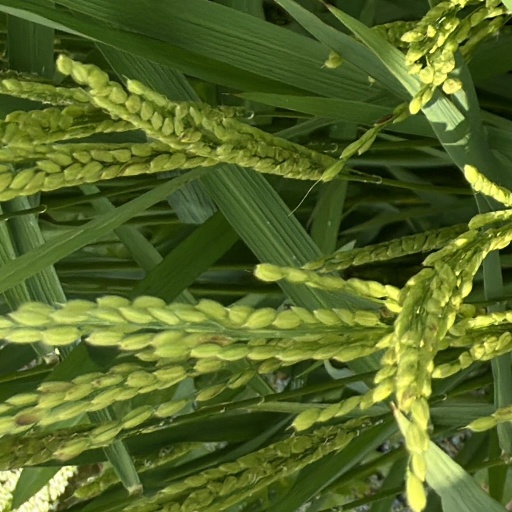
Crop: rice